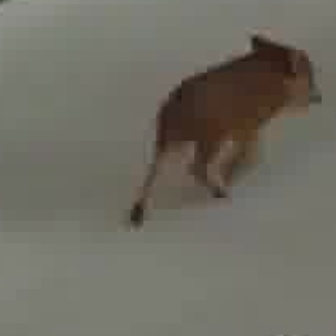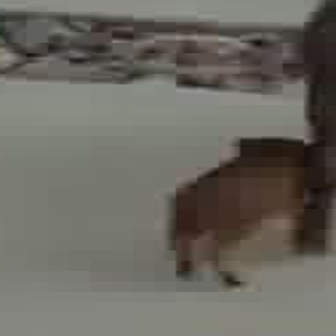
  Please identify the target specified by the bounding box [123,33,317,226] in the first image and locate it in the second image. Return the coordinates in [x_min,y_min,x_max,y_max] format.
Answer: [158,133,312,288]